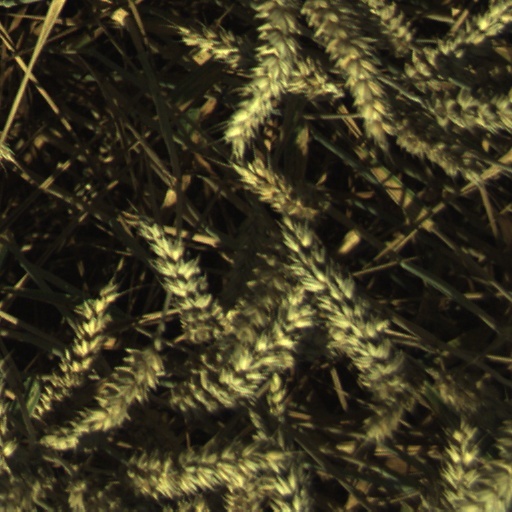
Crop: wheat